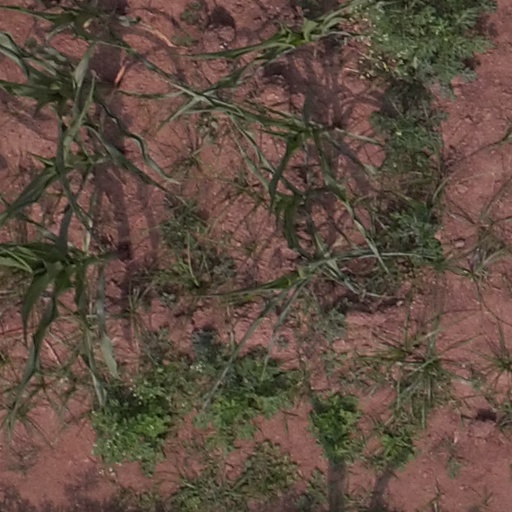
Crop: maize; corn